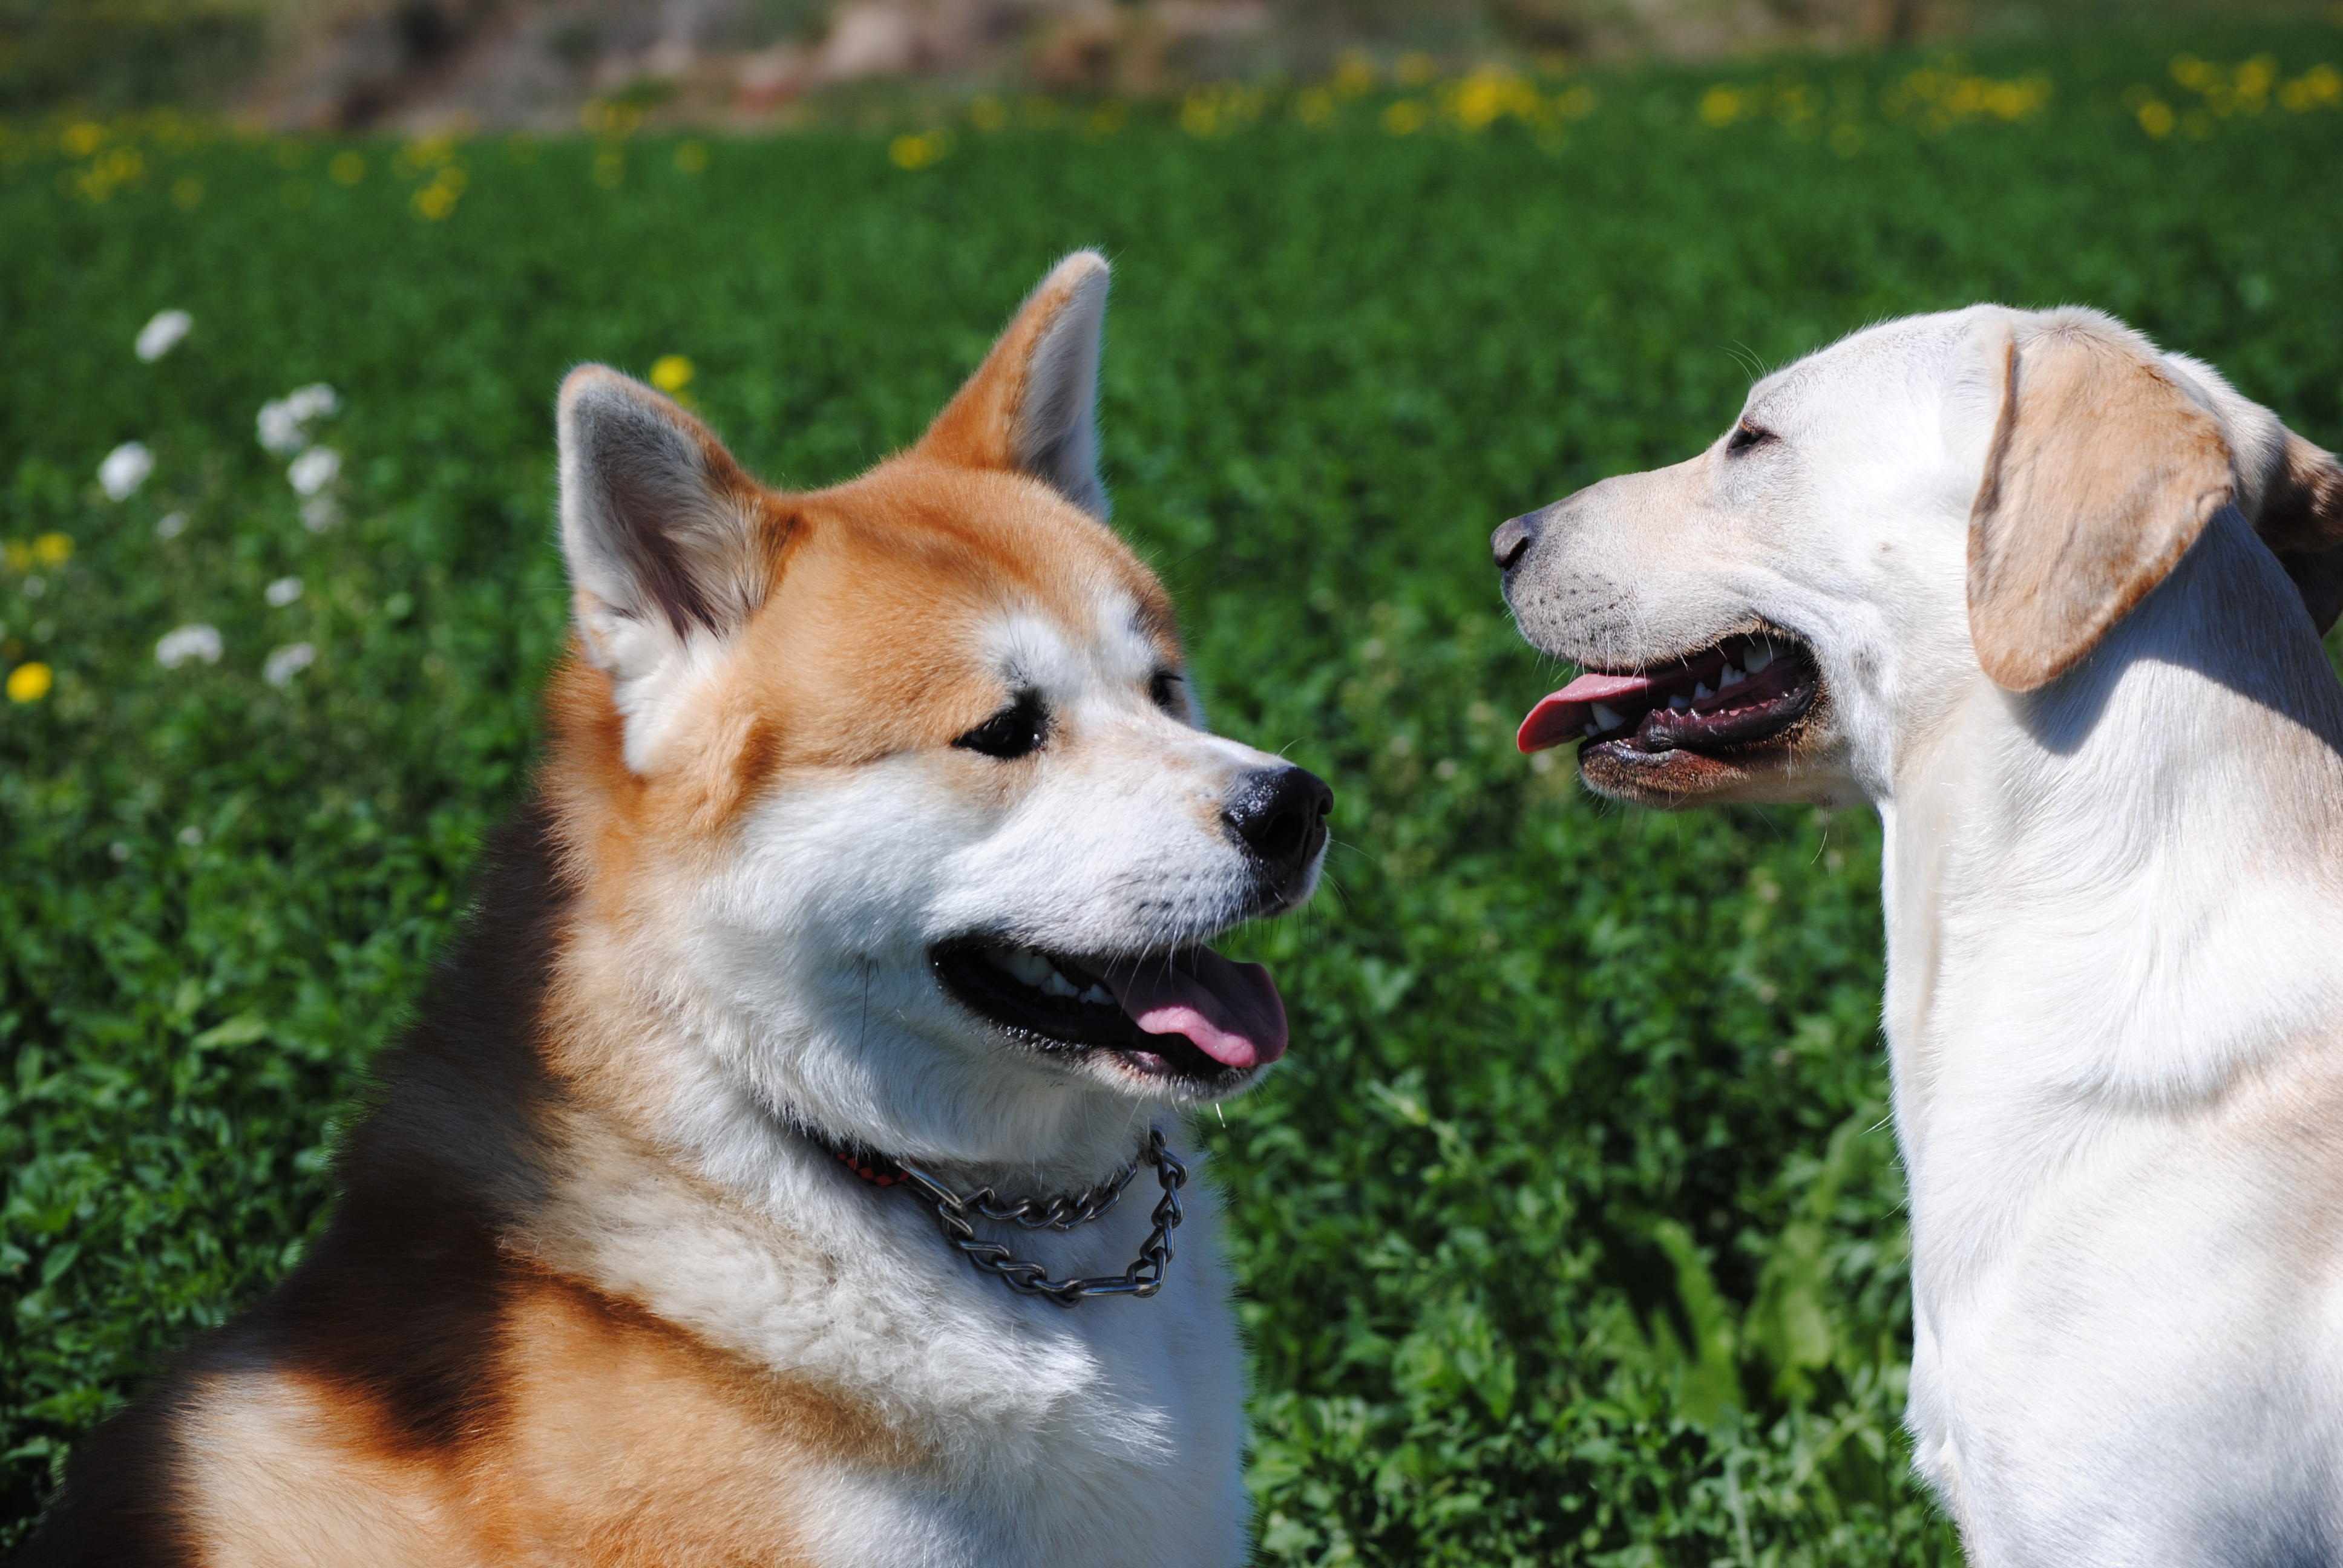
dog, mammal, dogs, vertebrate, labrador, dog breed, akita, korean jindo dog, dog like mammal, saarloos wolfdog, carnivoran, dog breed group, canaan dog